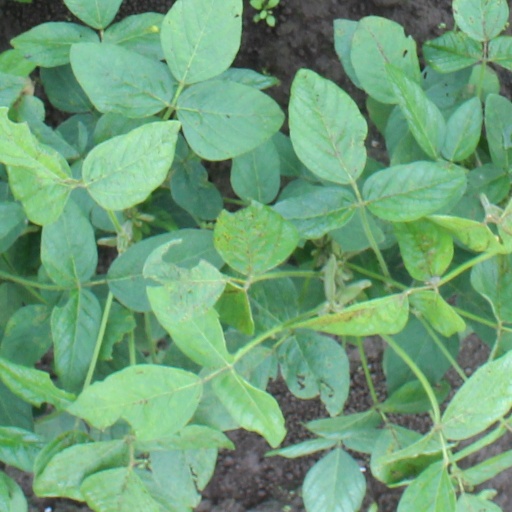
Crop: soybean